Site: brandenburg
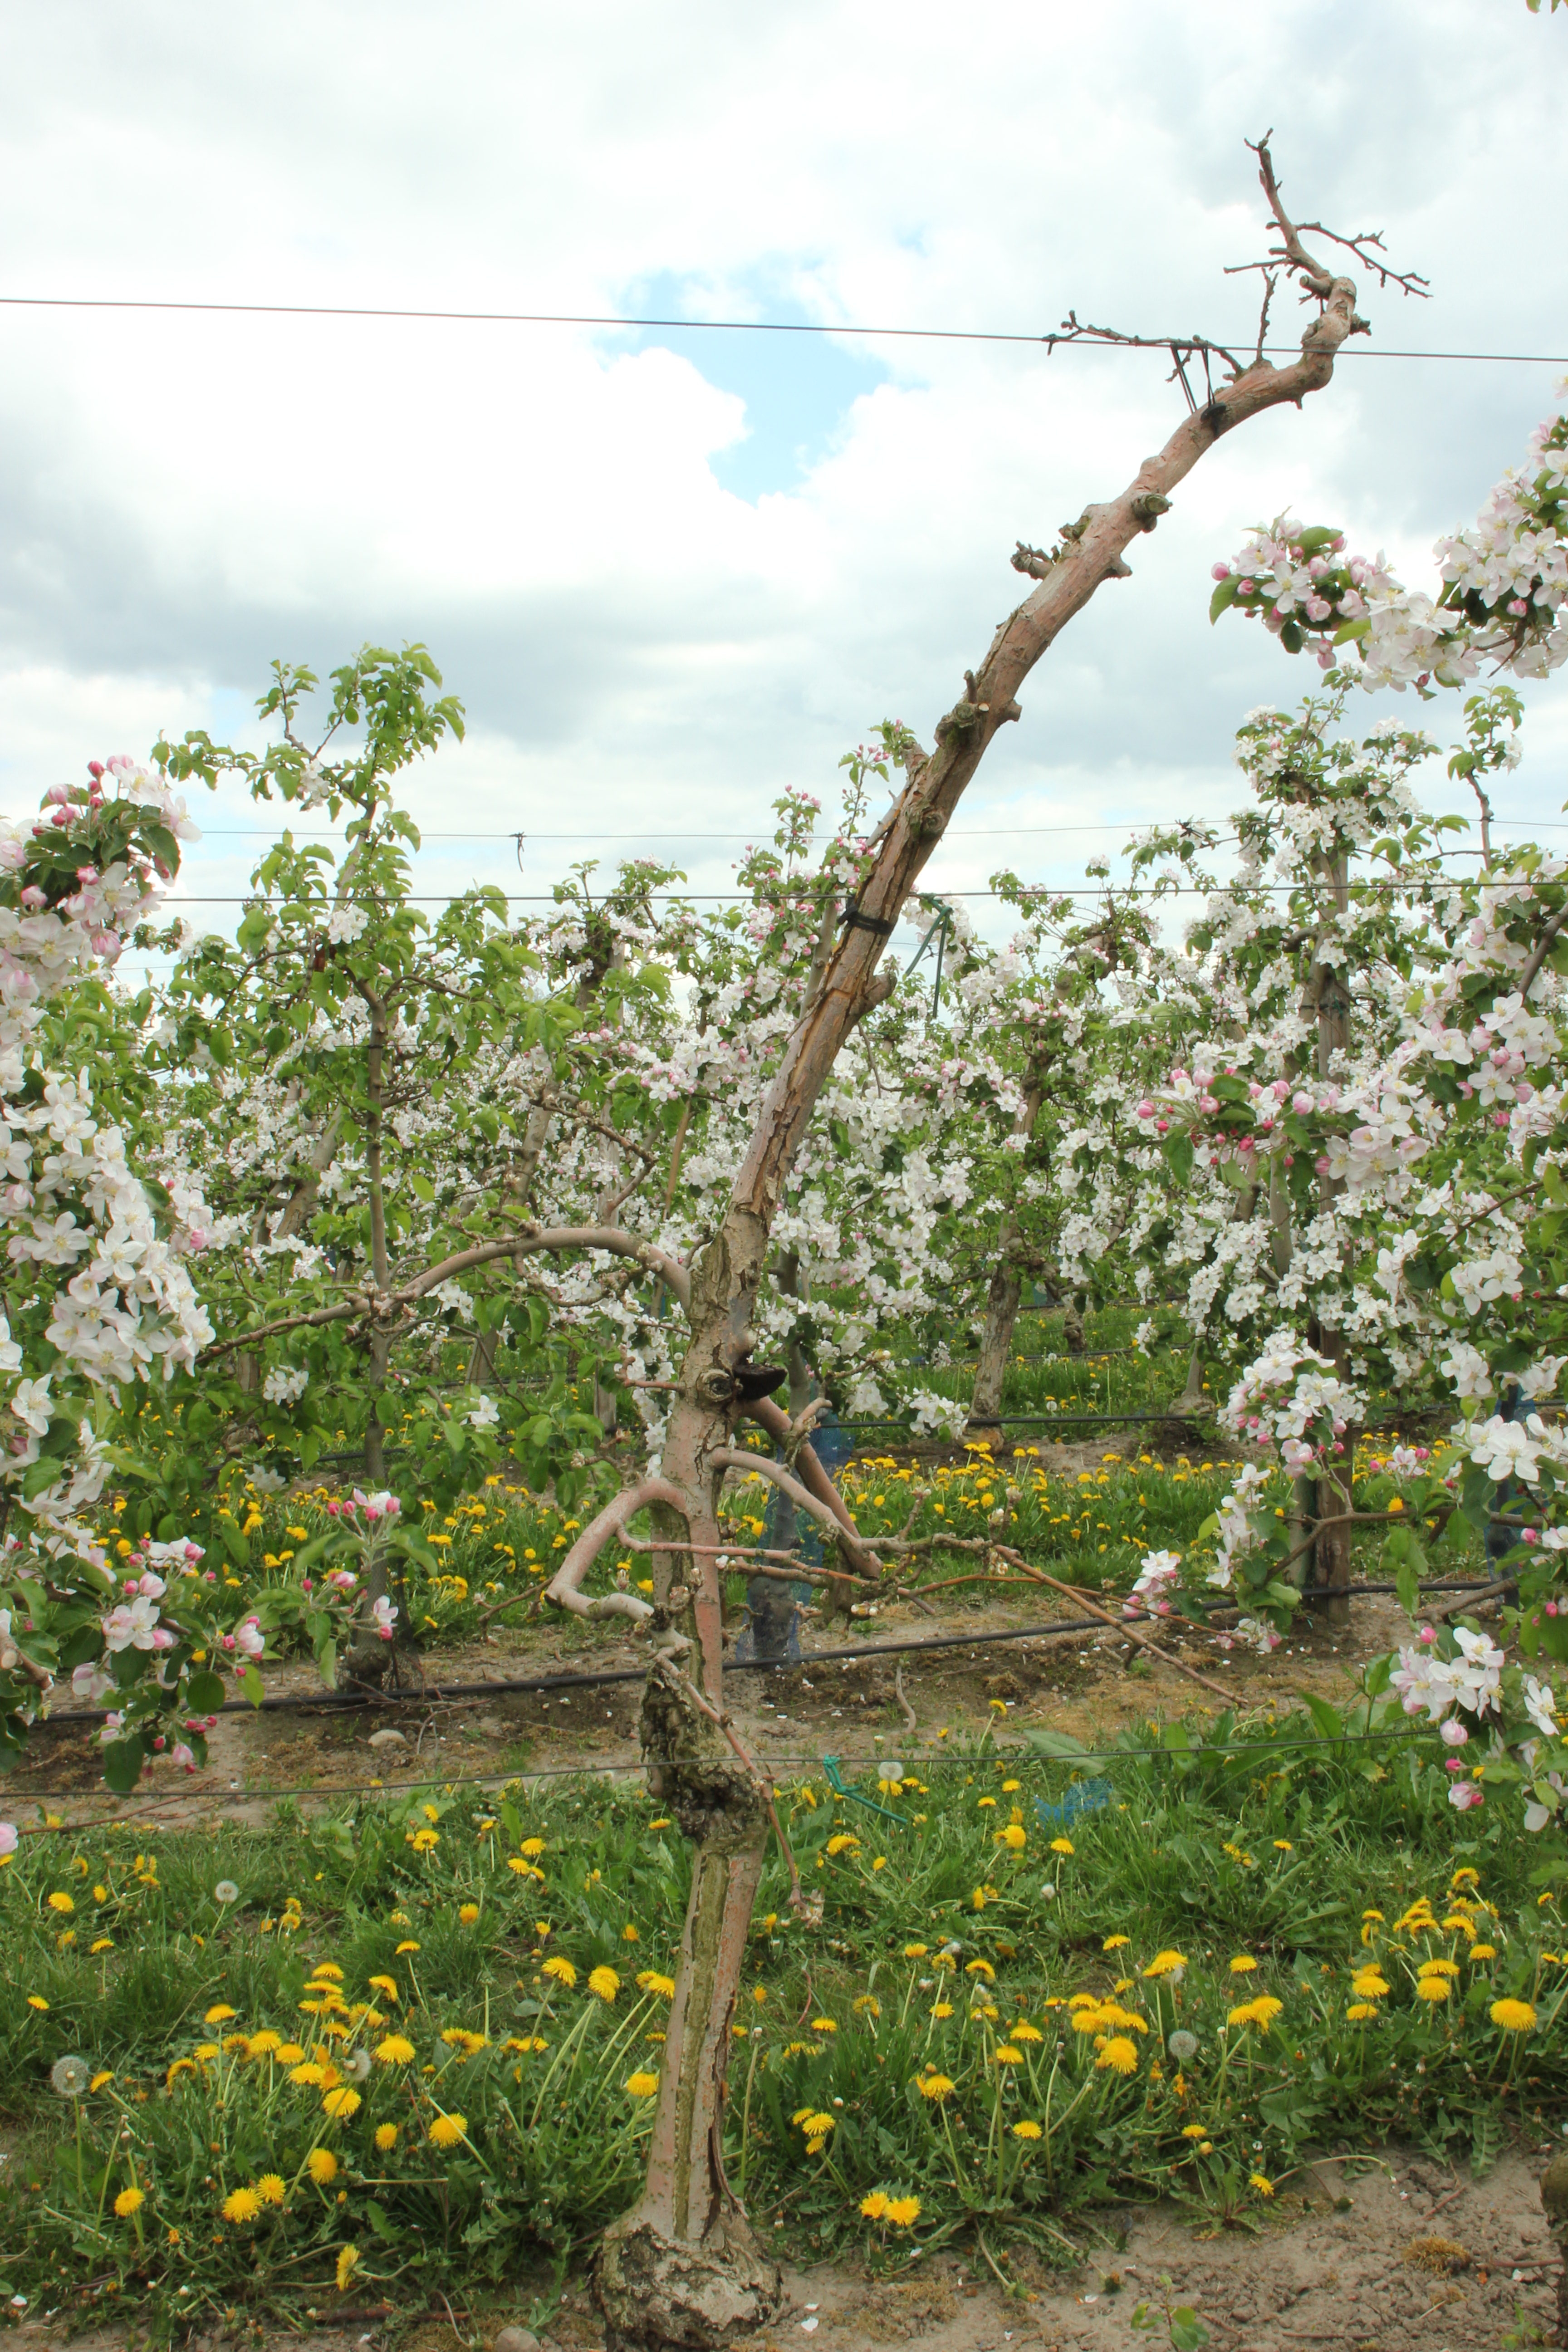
Growth stage (BBCH 65): Flowering